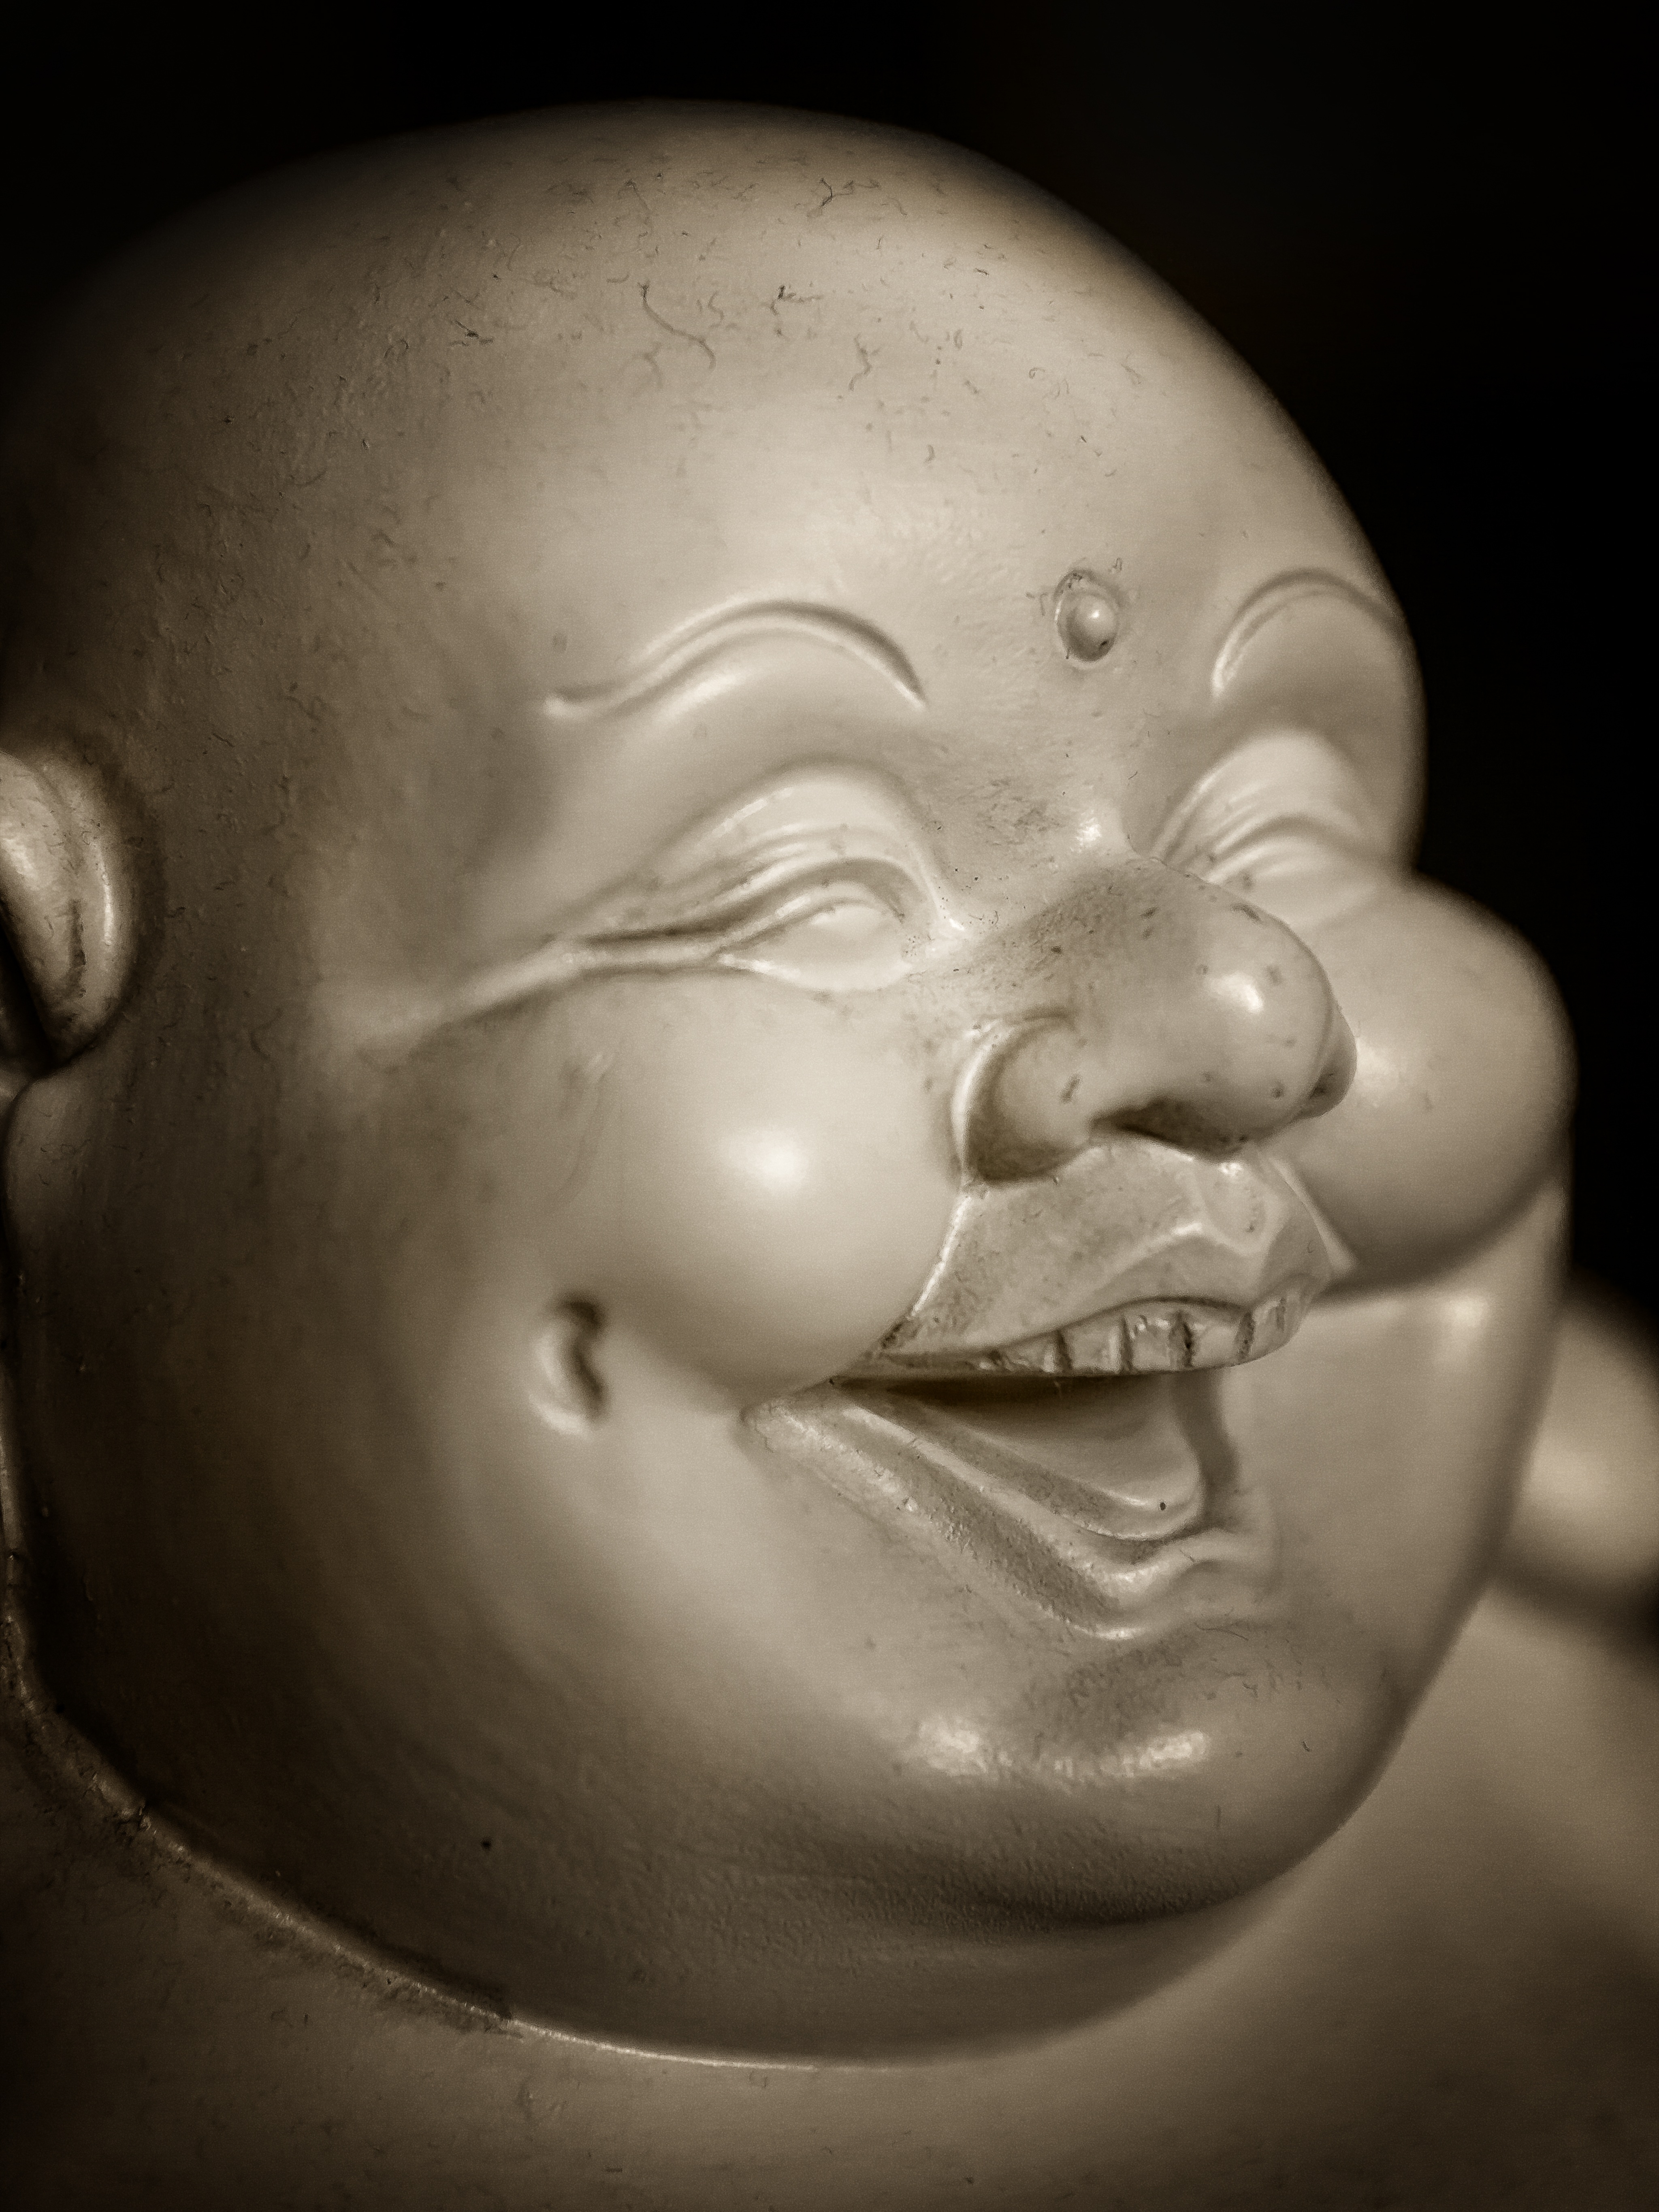
black and white, white, photography, atmosphere, monument, statue, portrait, reflection, meditate, buddhism, religion, asia, rest, monochrome, zen, spiritual, close up, face, sculpture, art, figure, meditation, temple, head, buddha, christianity, carving, god, believe, spirituality, far east, psychic, enlightenment, monochrome photography, gautama buddha, ancient history, classical sculpture